Ashurnasirpal II

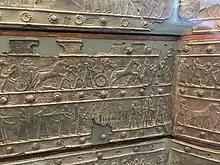
Engravings of the brass gates of Balawat, dating back to the reign of King Ashurnasirpal II, 883-859 BC, British Museum

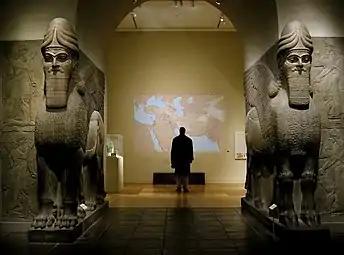
A pair of Lamassus, Nimrud, at the Metropolitan Museum of Art

The Balawat Gates, or the "Balawat Bronze Bands" are three sets of decorated bronze bands that had adorned the main doors of several buildings at Balawat (ancient Imgur-Enlil). Two of them date to the reign of Ashurnasirpal II. The third set of the Bronze Bands depicts the exploits of his son Shalmaneser III.